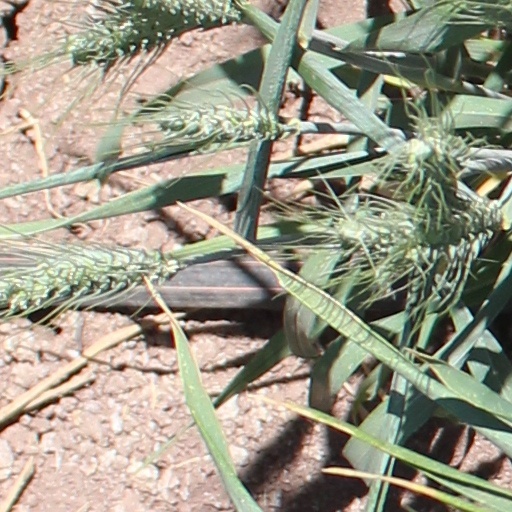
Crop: wheat